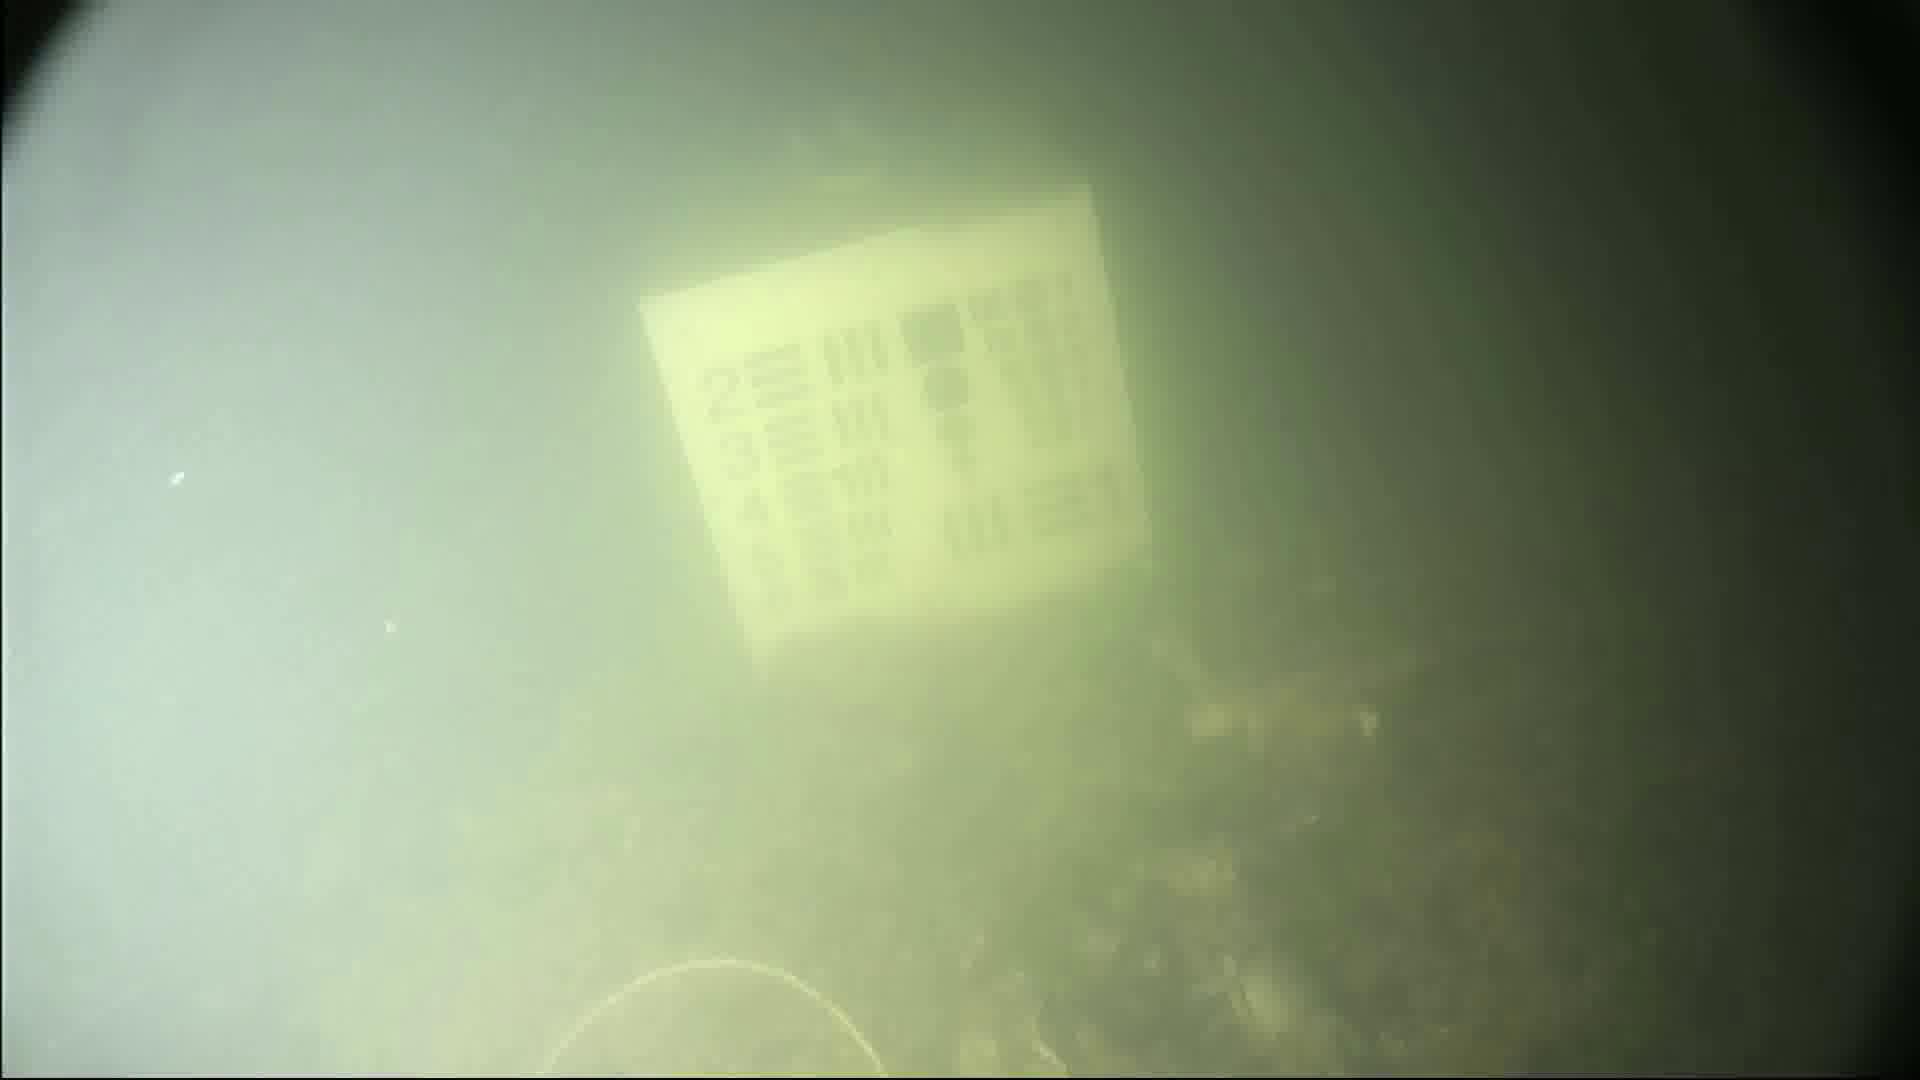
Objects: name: crab